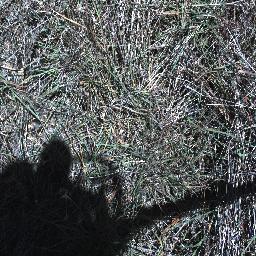
Label: negative